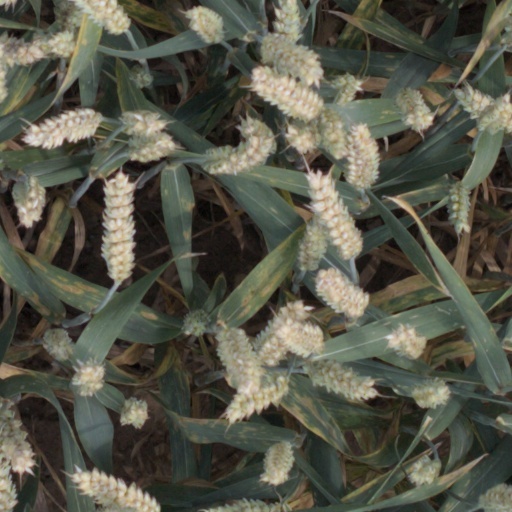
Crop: wheat